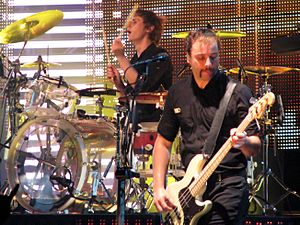
Dominic Howard
Howard trommer med  Muse i 2007
Dominic James Howard er en venstrehåndet trommeslager i det engelske alternativ rock-band Muse. Howard begyndte at spille trommer i en alder af 12 år. Inspirationen til at begynde kom da han var til koncert på sin skole hvor der var et jazzband som optrådte.